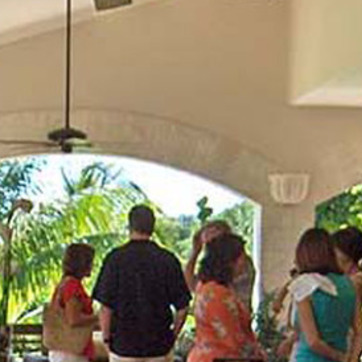
Material: sky